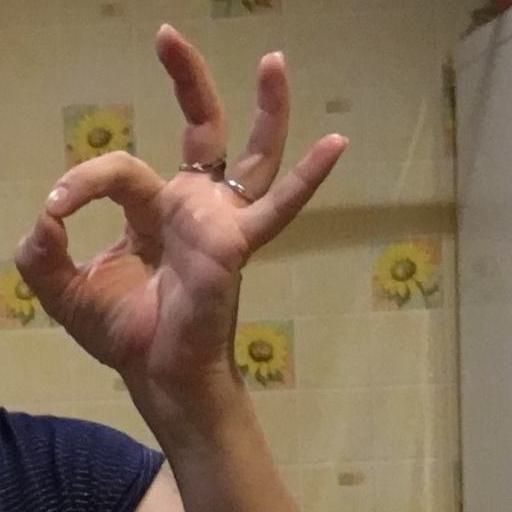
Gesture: ok